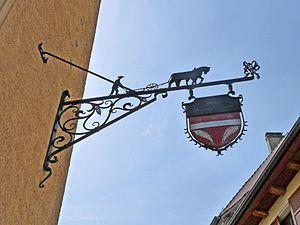
Altkirch (Haut-Rhin)